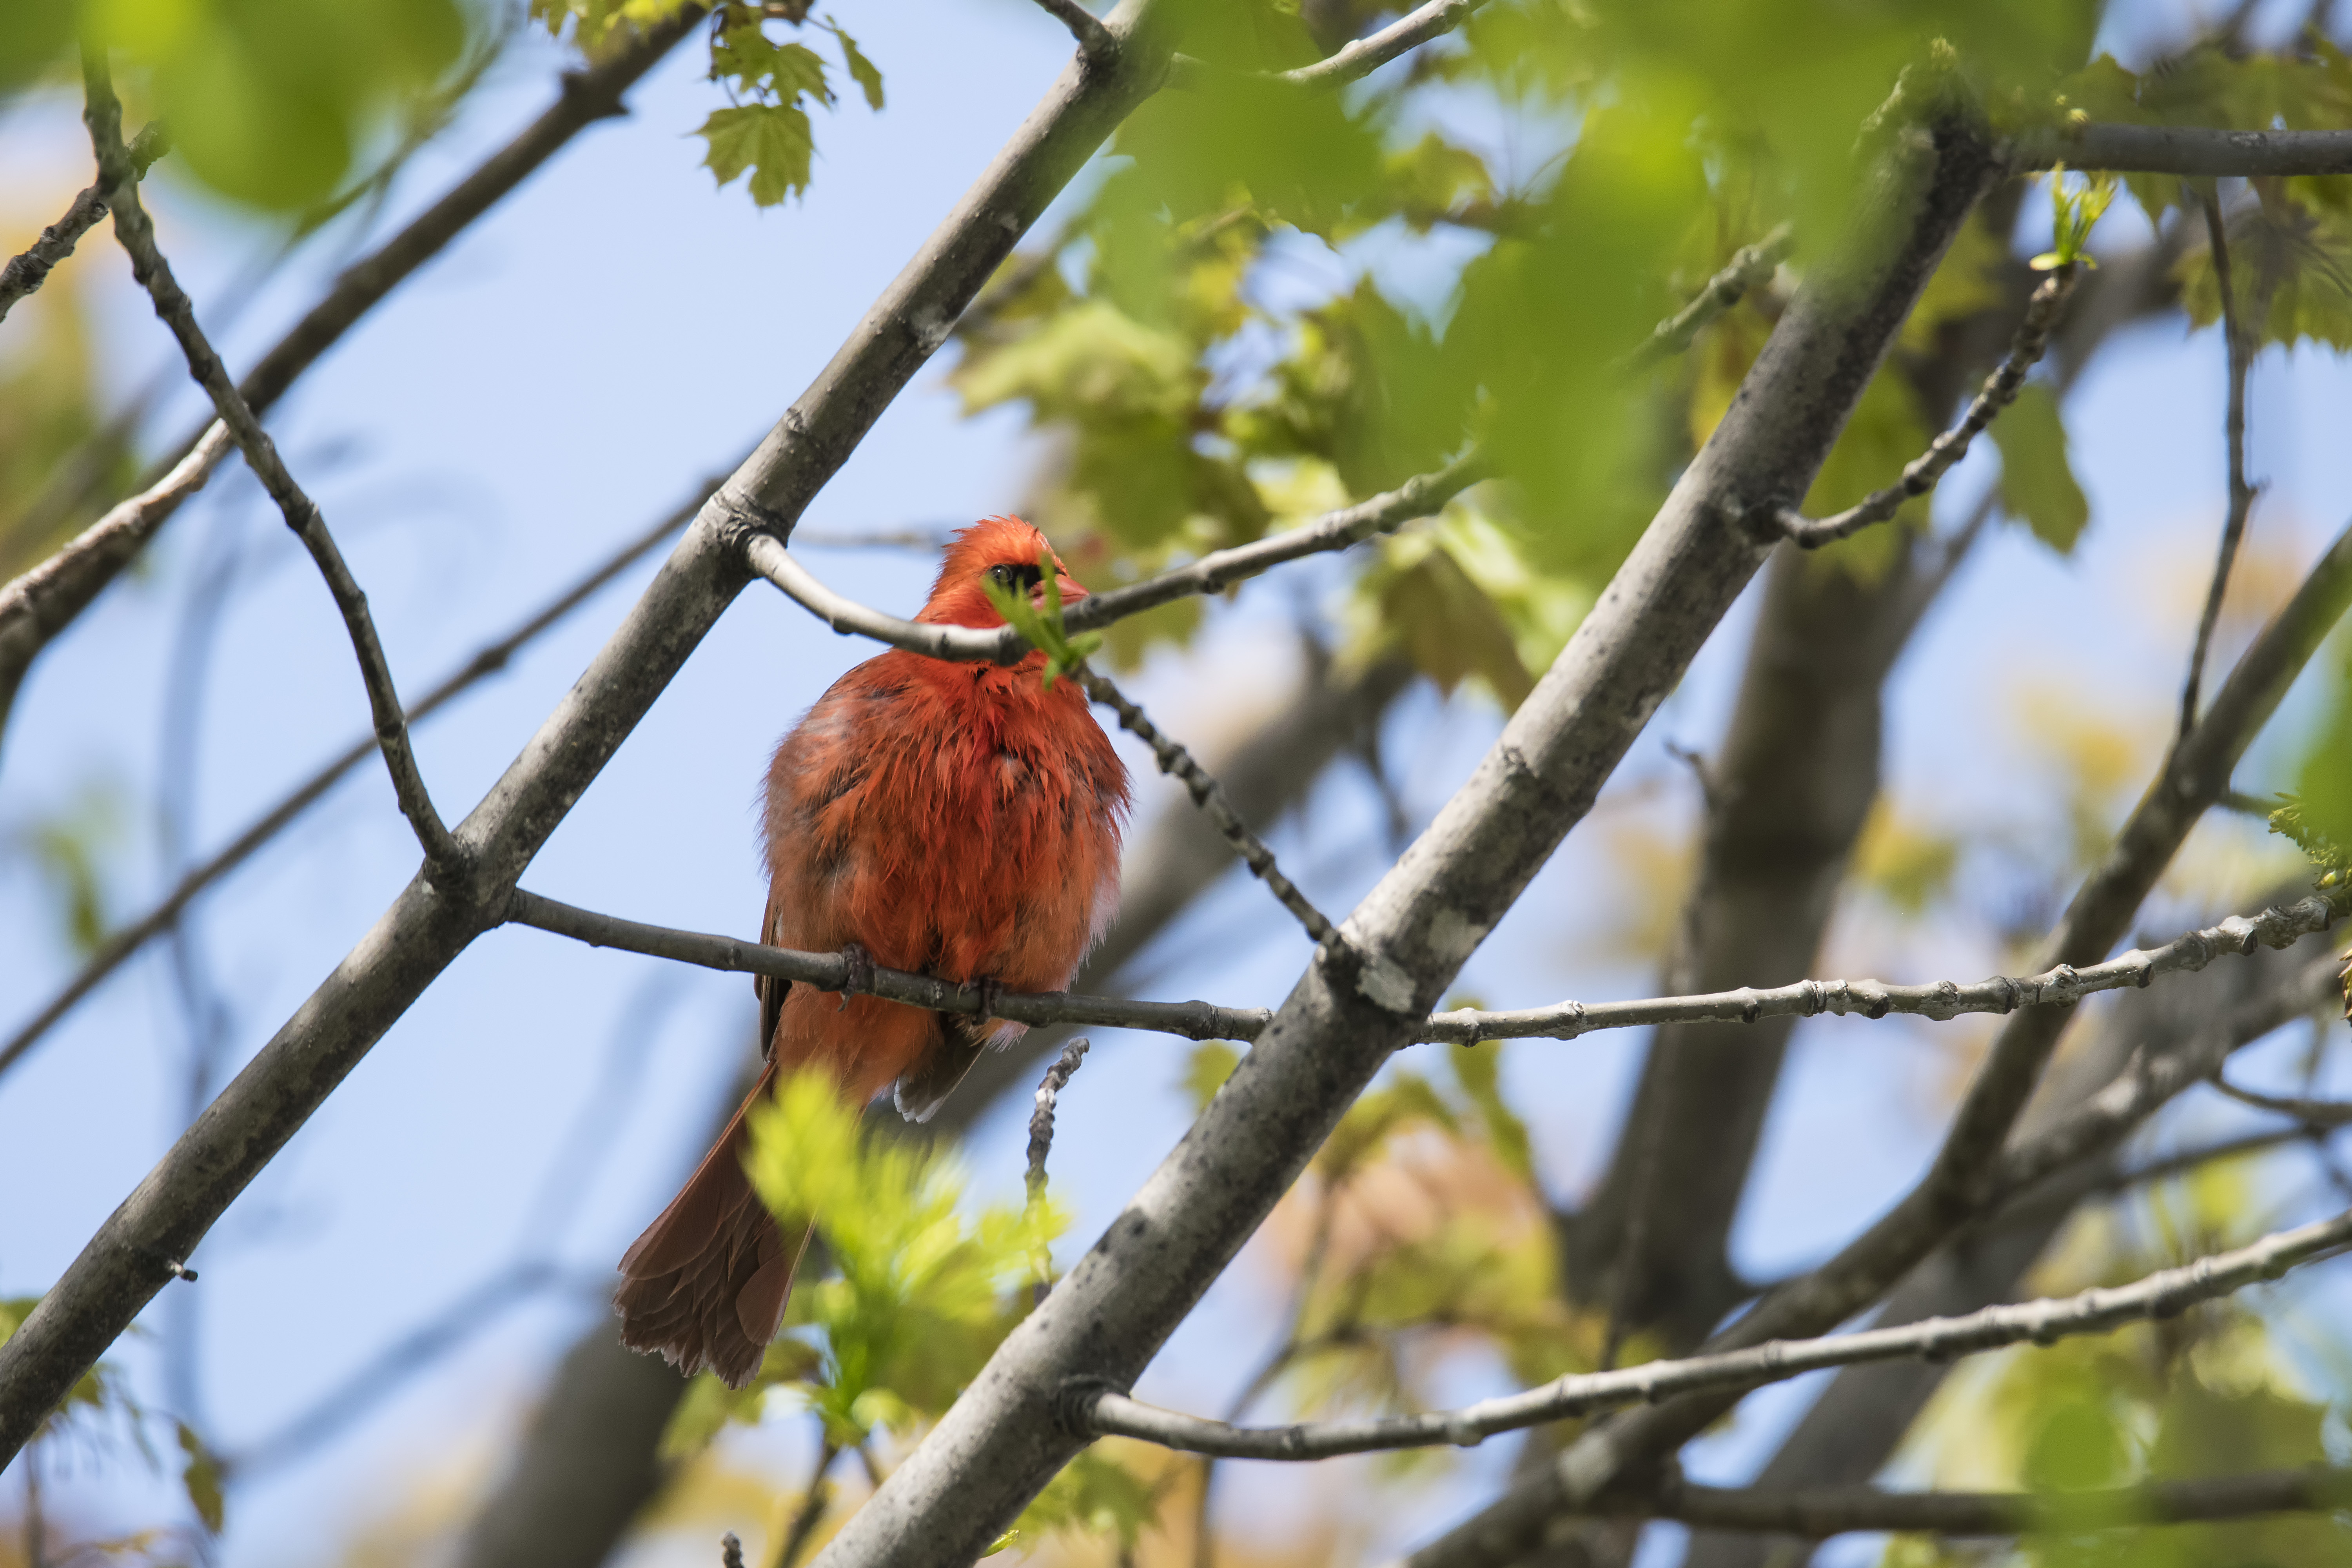
tree, nature, branch, bird, flower, wildlife, beak, fauna, canada, vertebrate, rouge, northern, quebec, cardinal, sherbrooke, oiseau, old world flycatcher, perching bird